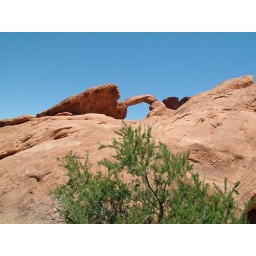
green plant, blue sky and red sandstone arch in between